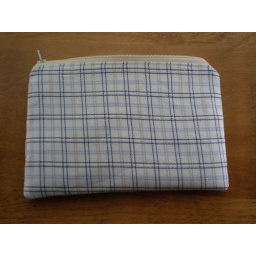
Exterior fabric is from a men's cotton dress shirt made by Saks Fifth Avenue.